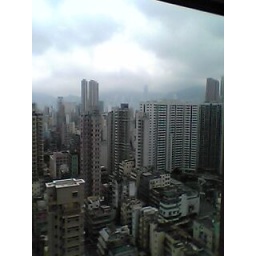
A view of buildings after buildings after buildings. This is taken in around 26 floor of Waterloo 8 building in Kowloon.